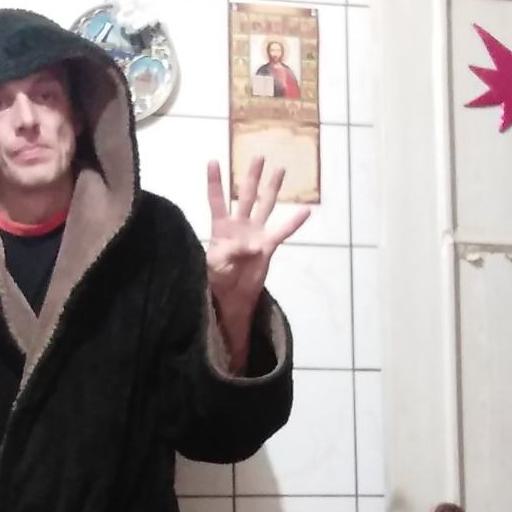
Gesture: four